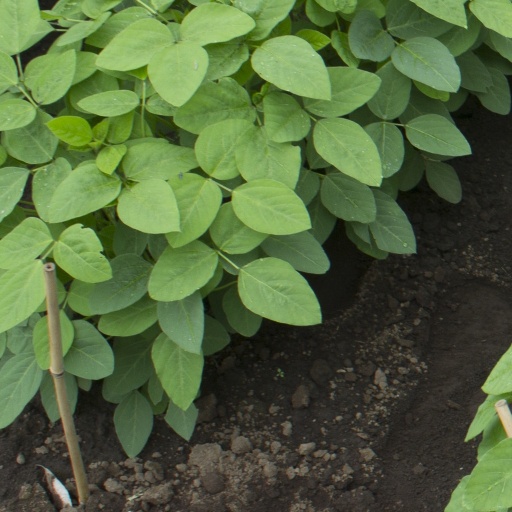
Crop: soybean